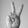
ASL letter: V